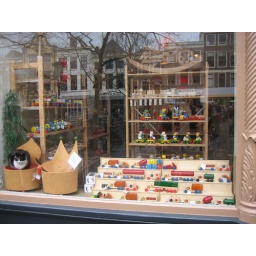
another cat in the window